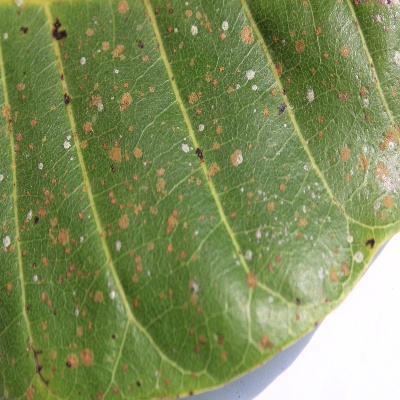
Crop: Cashew
Condition: red rust